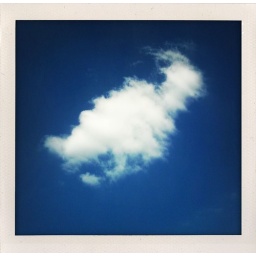
Fluffy little cloud against a deep blue sky